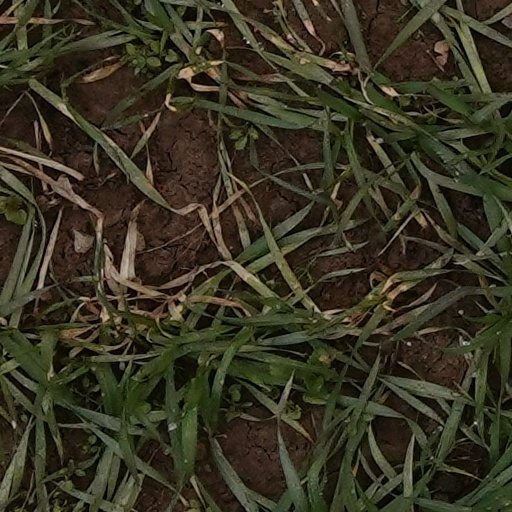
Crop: wheat